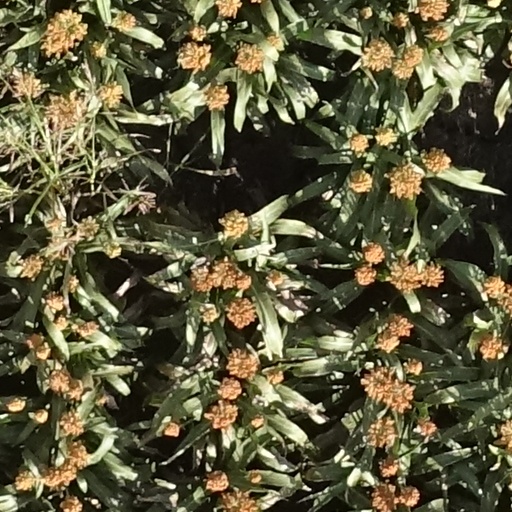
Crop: sorghum